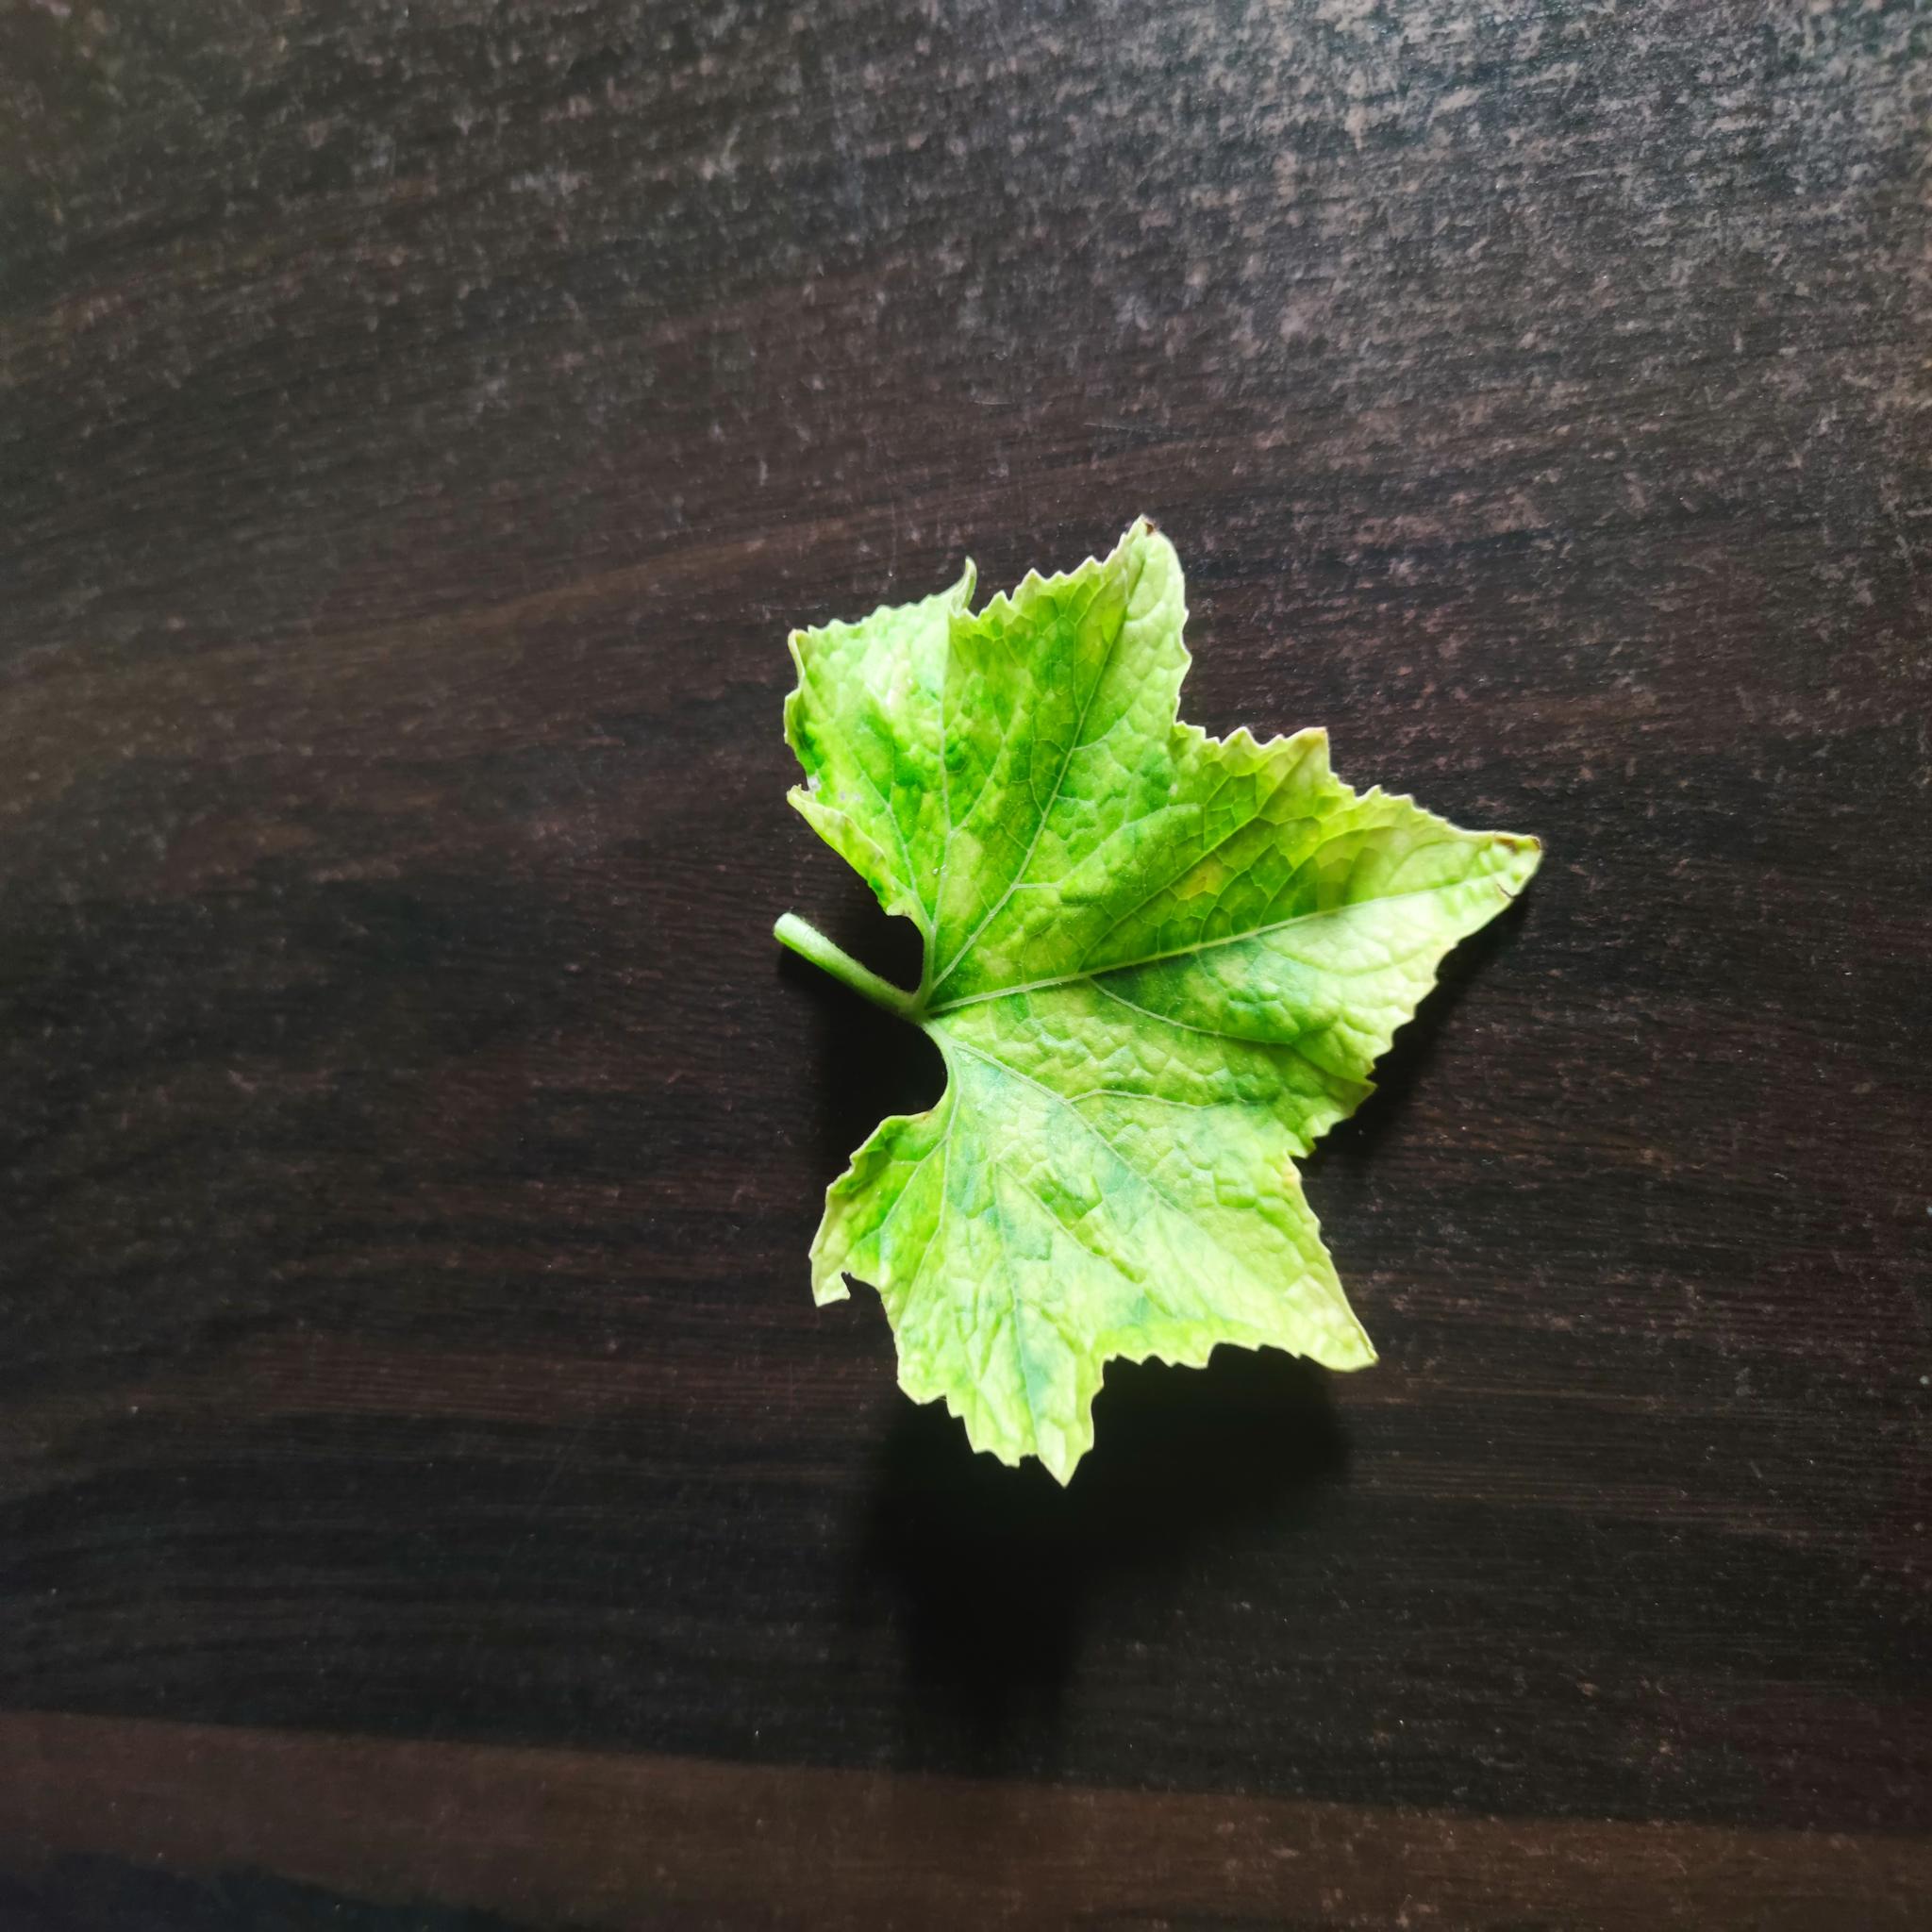
Label: Downy mildew